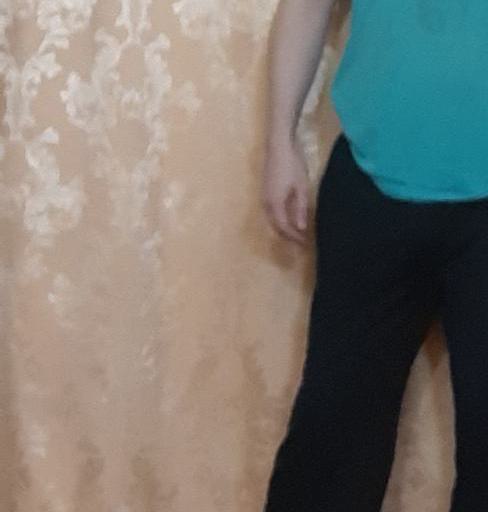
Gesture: no_gesture